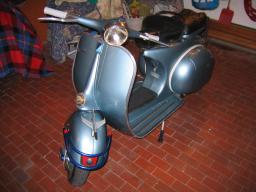
Label: Background_without_leaves